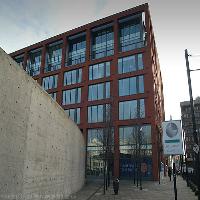
Weather: cloudy or overcast